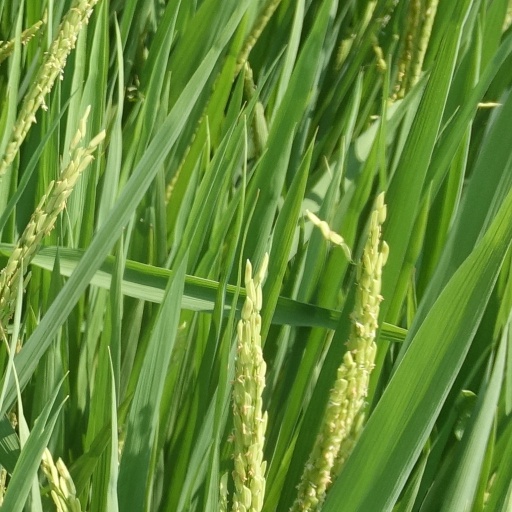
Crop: rice